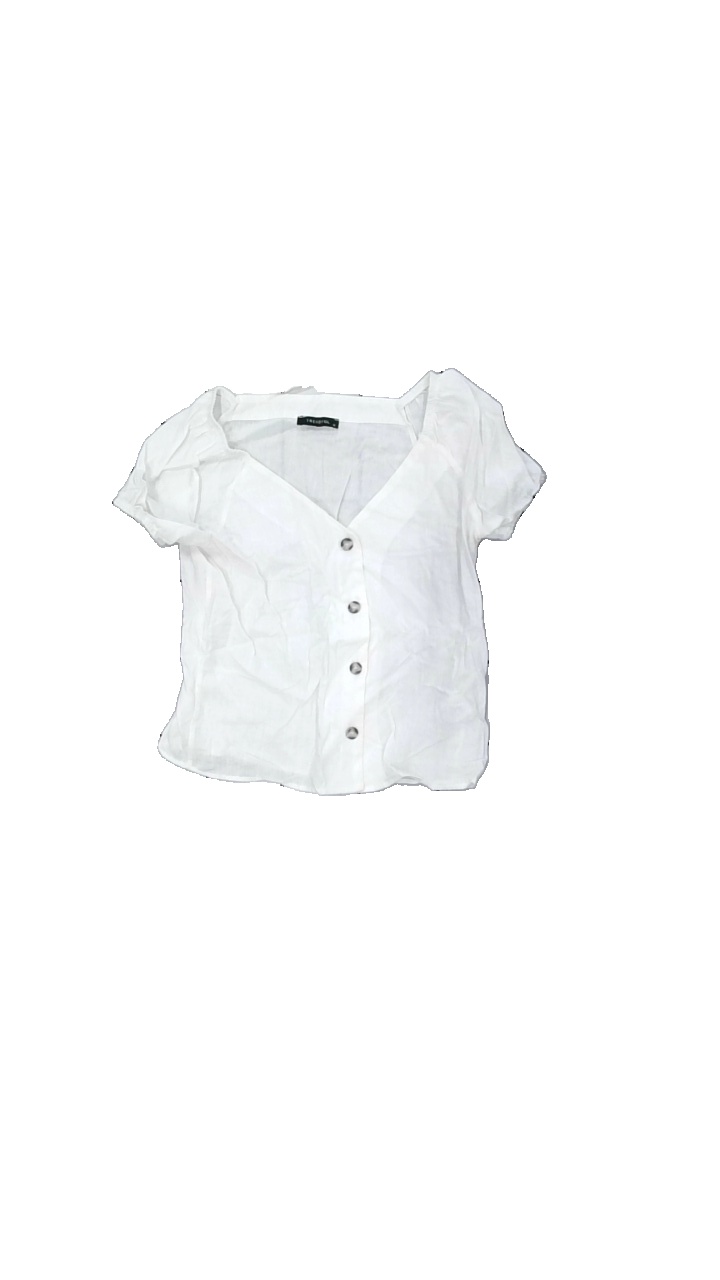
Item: Blouse (Ladies)
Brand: Trendyol
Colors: White
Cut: Regular, V-collar
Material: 100% Cotton
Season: All
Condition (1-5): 5
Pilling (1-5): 5
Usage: Reuse
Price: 50-100